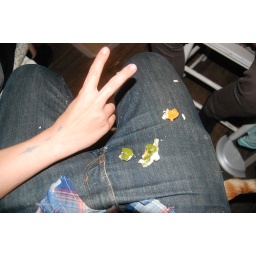
ben got fruit torte all over his pants